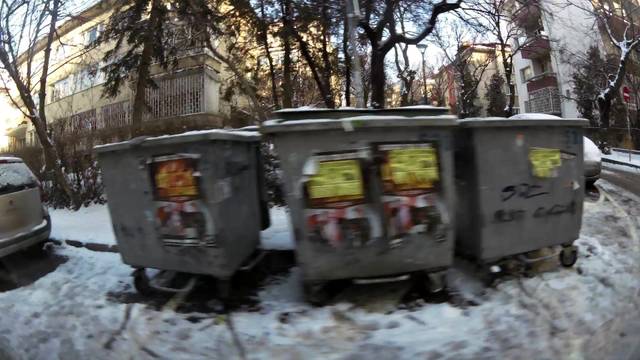
Region: Bulgaria
Coordinates: 42.671, 23.324